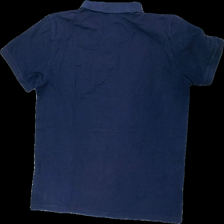
View: back
Type: Top
Category: Men
Brand: Puma
Colors: Blue, White
Material: 100% cotton
Pattern: Logo print
Cut: Regular
Size: M
Season: All
Damage location: middle left
Price range: <50
Recommended usage: Export
Description: blå pike med logga fram, urtvättad
Comment: urtvättad